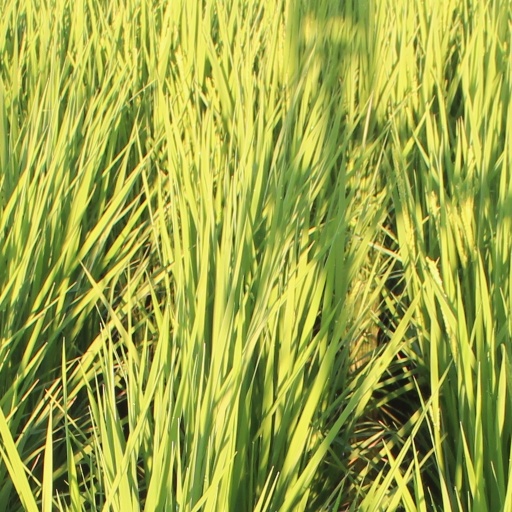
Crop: rice